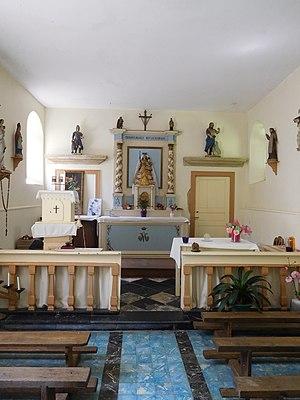
Intérieur de la chapelle de l'ermitage (autel à Notre-Dame, Consolatrice des Affligés), à Torgny (Belgique)
La chapelle Notre-Dame de Luxembourg est un petit édifice religieux catholique sis à Torgny, dans la Gaume, en Belgique. Construite vers 1660 elle devient ermitage un siècle plus tard. Reconstruite et agrandie au XIXe siècle, elle redevient ‘ermitage’ en 1977. Une procession mariale annuelle y est organisée durant le mois de mai.